Union of South Africa

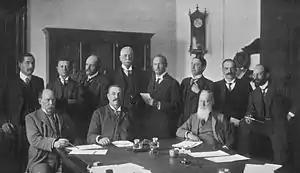
The first Union cabinet, 1910

The National Convention was a constitutional convention held between 1908 and 1909 in Durban (12 October to 5 November 1908), Cape Town (23 November to 18 December 1908, 11 January to 3 February 1909) and Bloemfontein (3 to 11 May 1909). This convention led to the British Parliament's adoption of the South Africa Act, which ratified the Union. The four colonies that would become South Africa were represented, along with a delegation from Rhodesia. The 33 delegates assembled behind closed doors, in the fear that a public affair would lead delegates to refuse compromising on contentious areas. The delegates drew up a constitution that would, subject to some amendments by the British government, become the South Africa Act. This was South Africa's constitution between 1910 and 1961, when the country became a republic under the Constitution of 1961.